Anna Chipovskaya

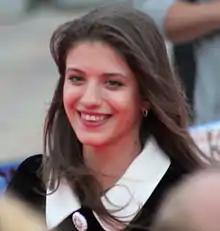
Chipovskaya at On the Edge Film Festival in August 2015

In 2016, rolling out the detective thriller movie """" (2016), also nude scenes in which Anna the main lead Sasha.